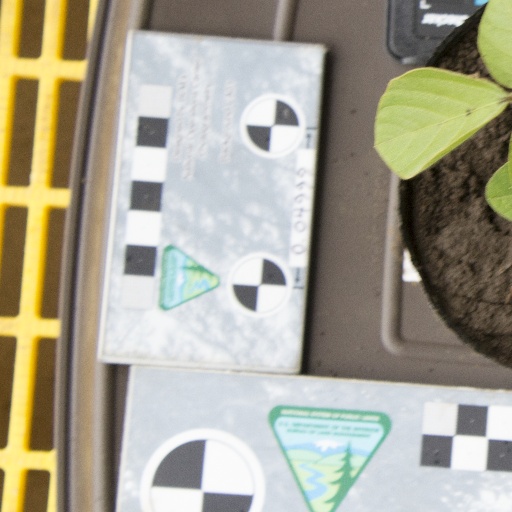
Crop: soybean